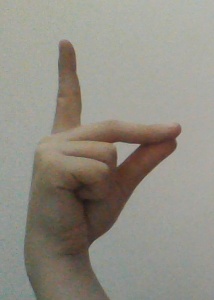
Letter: ta